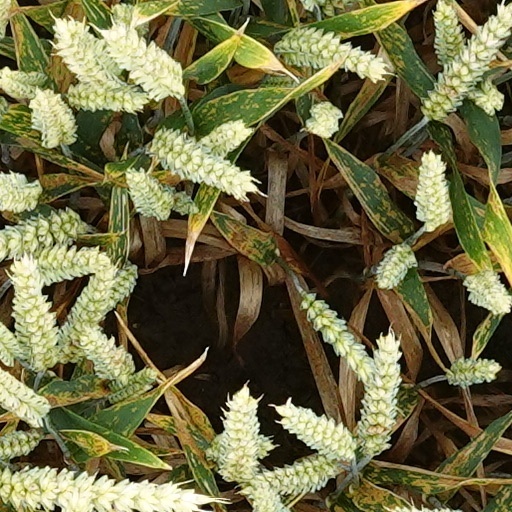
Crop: wheat